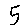
Label: 5